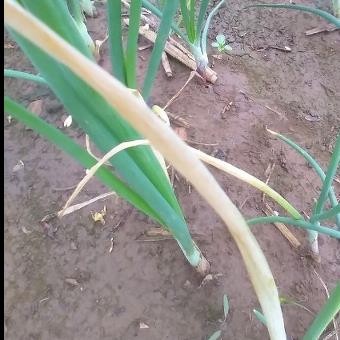
Crop: Onion
Condition: fusarium-d